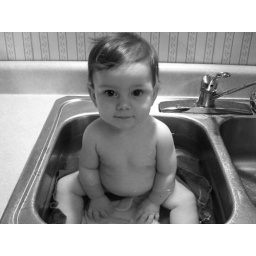
There's nothing like taking a bath in the kitchen sink.